Gurgaon

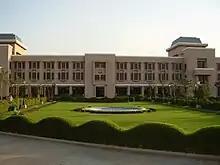

Gurgaon has architecturally noteworthy buildings in a wide range of styles and from distinct time periods. Gurgaon's skyline with its many skyscrapers is nationally recognised, and the city has been home to several tall buildings with modern planning. Gurgaon has an estimated 1,892 high-rises.